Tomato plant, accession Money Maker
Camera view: bottom (45 deg); turntable rotation: 150 degrees
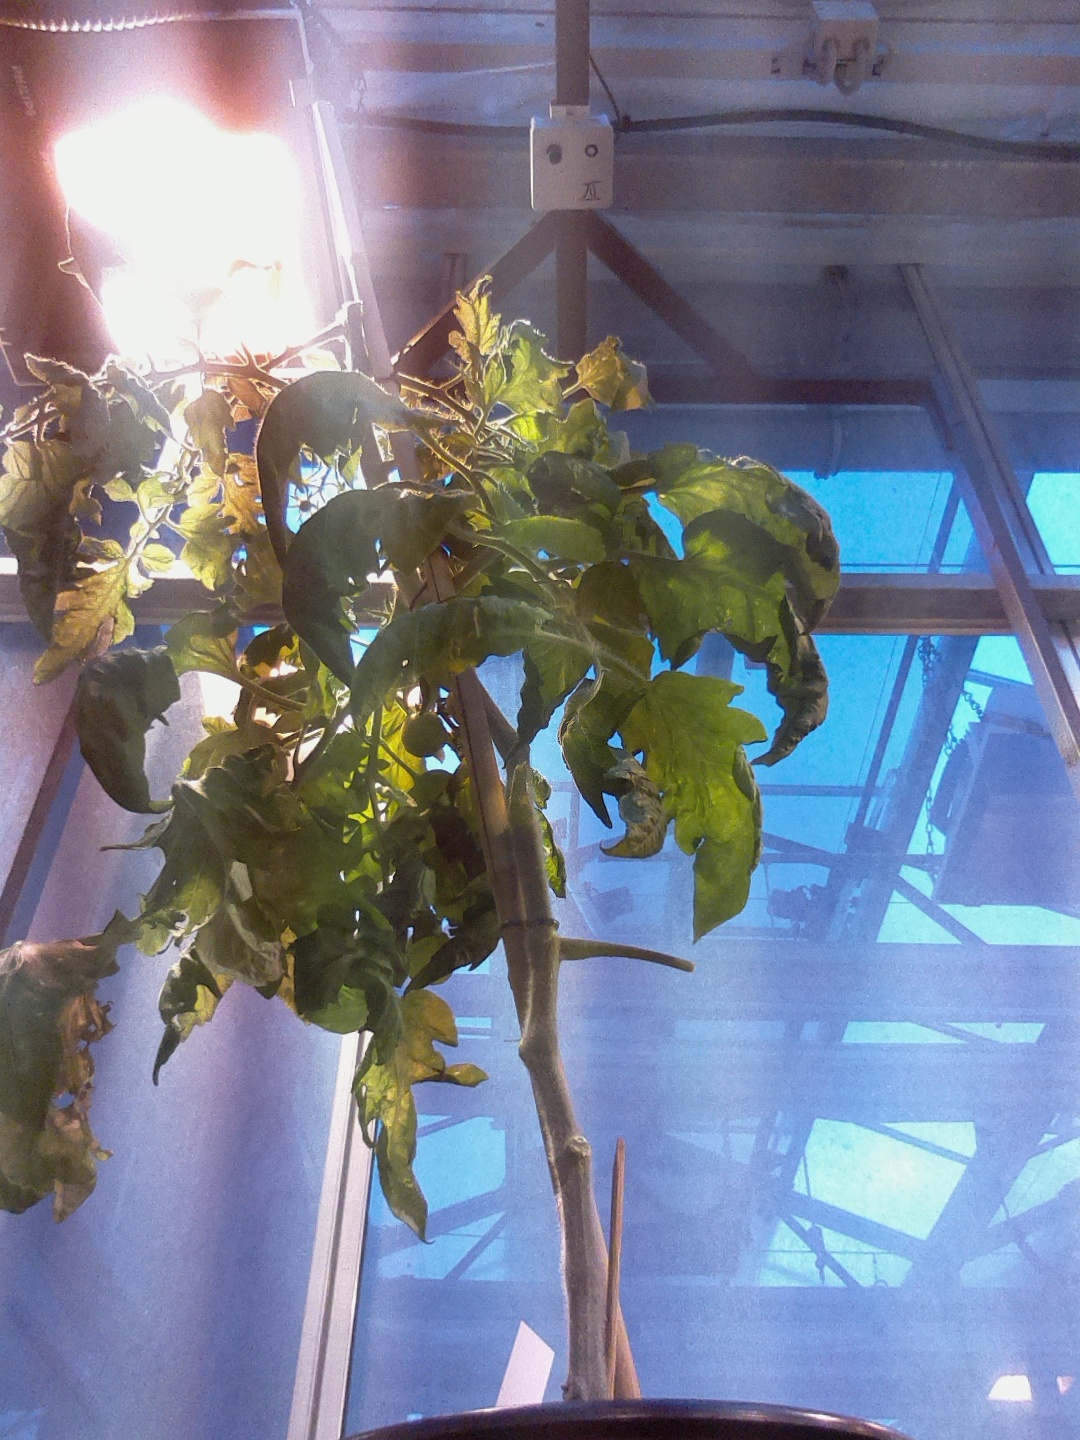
BBCH growth stage 71: 10%-20% of final fruit size